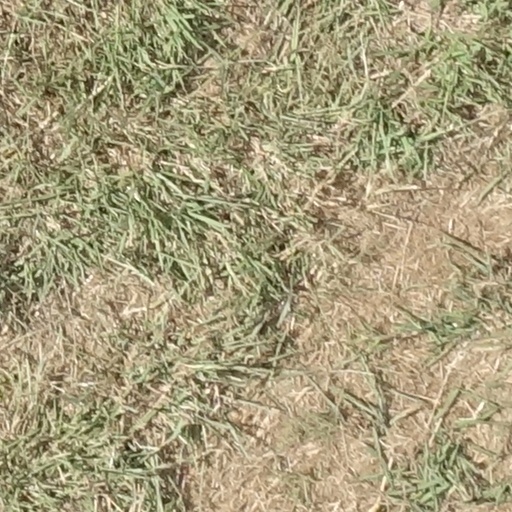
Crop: sorghum